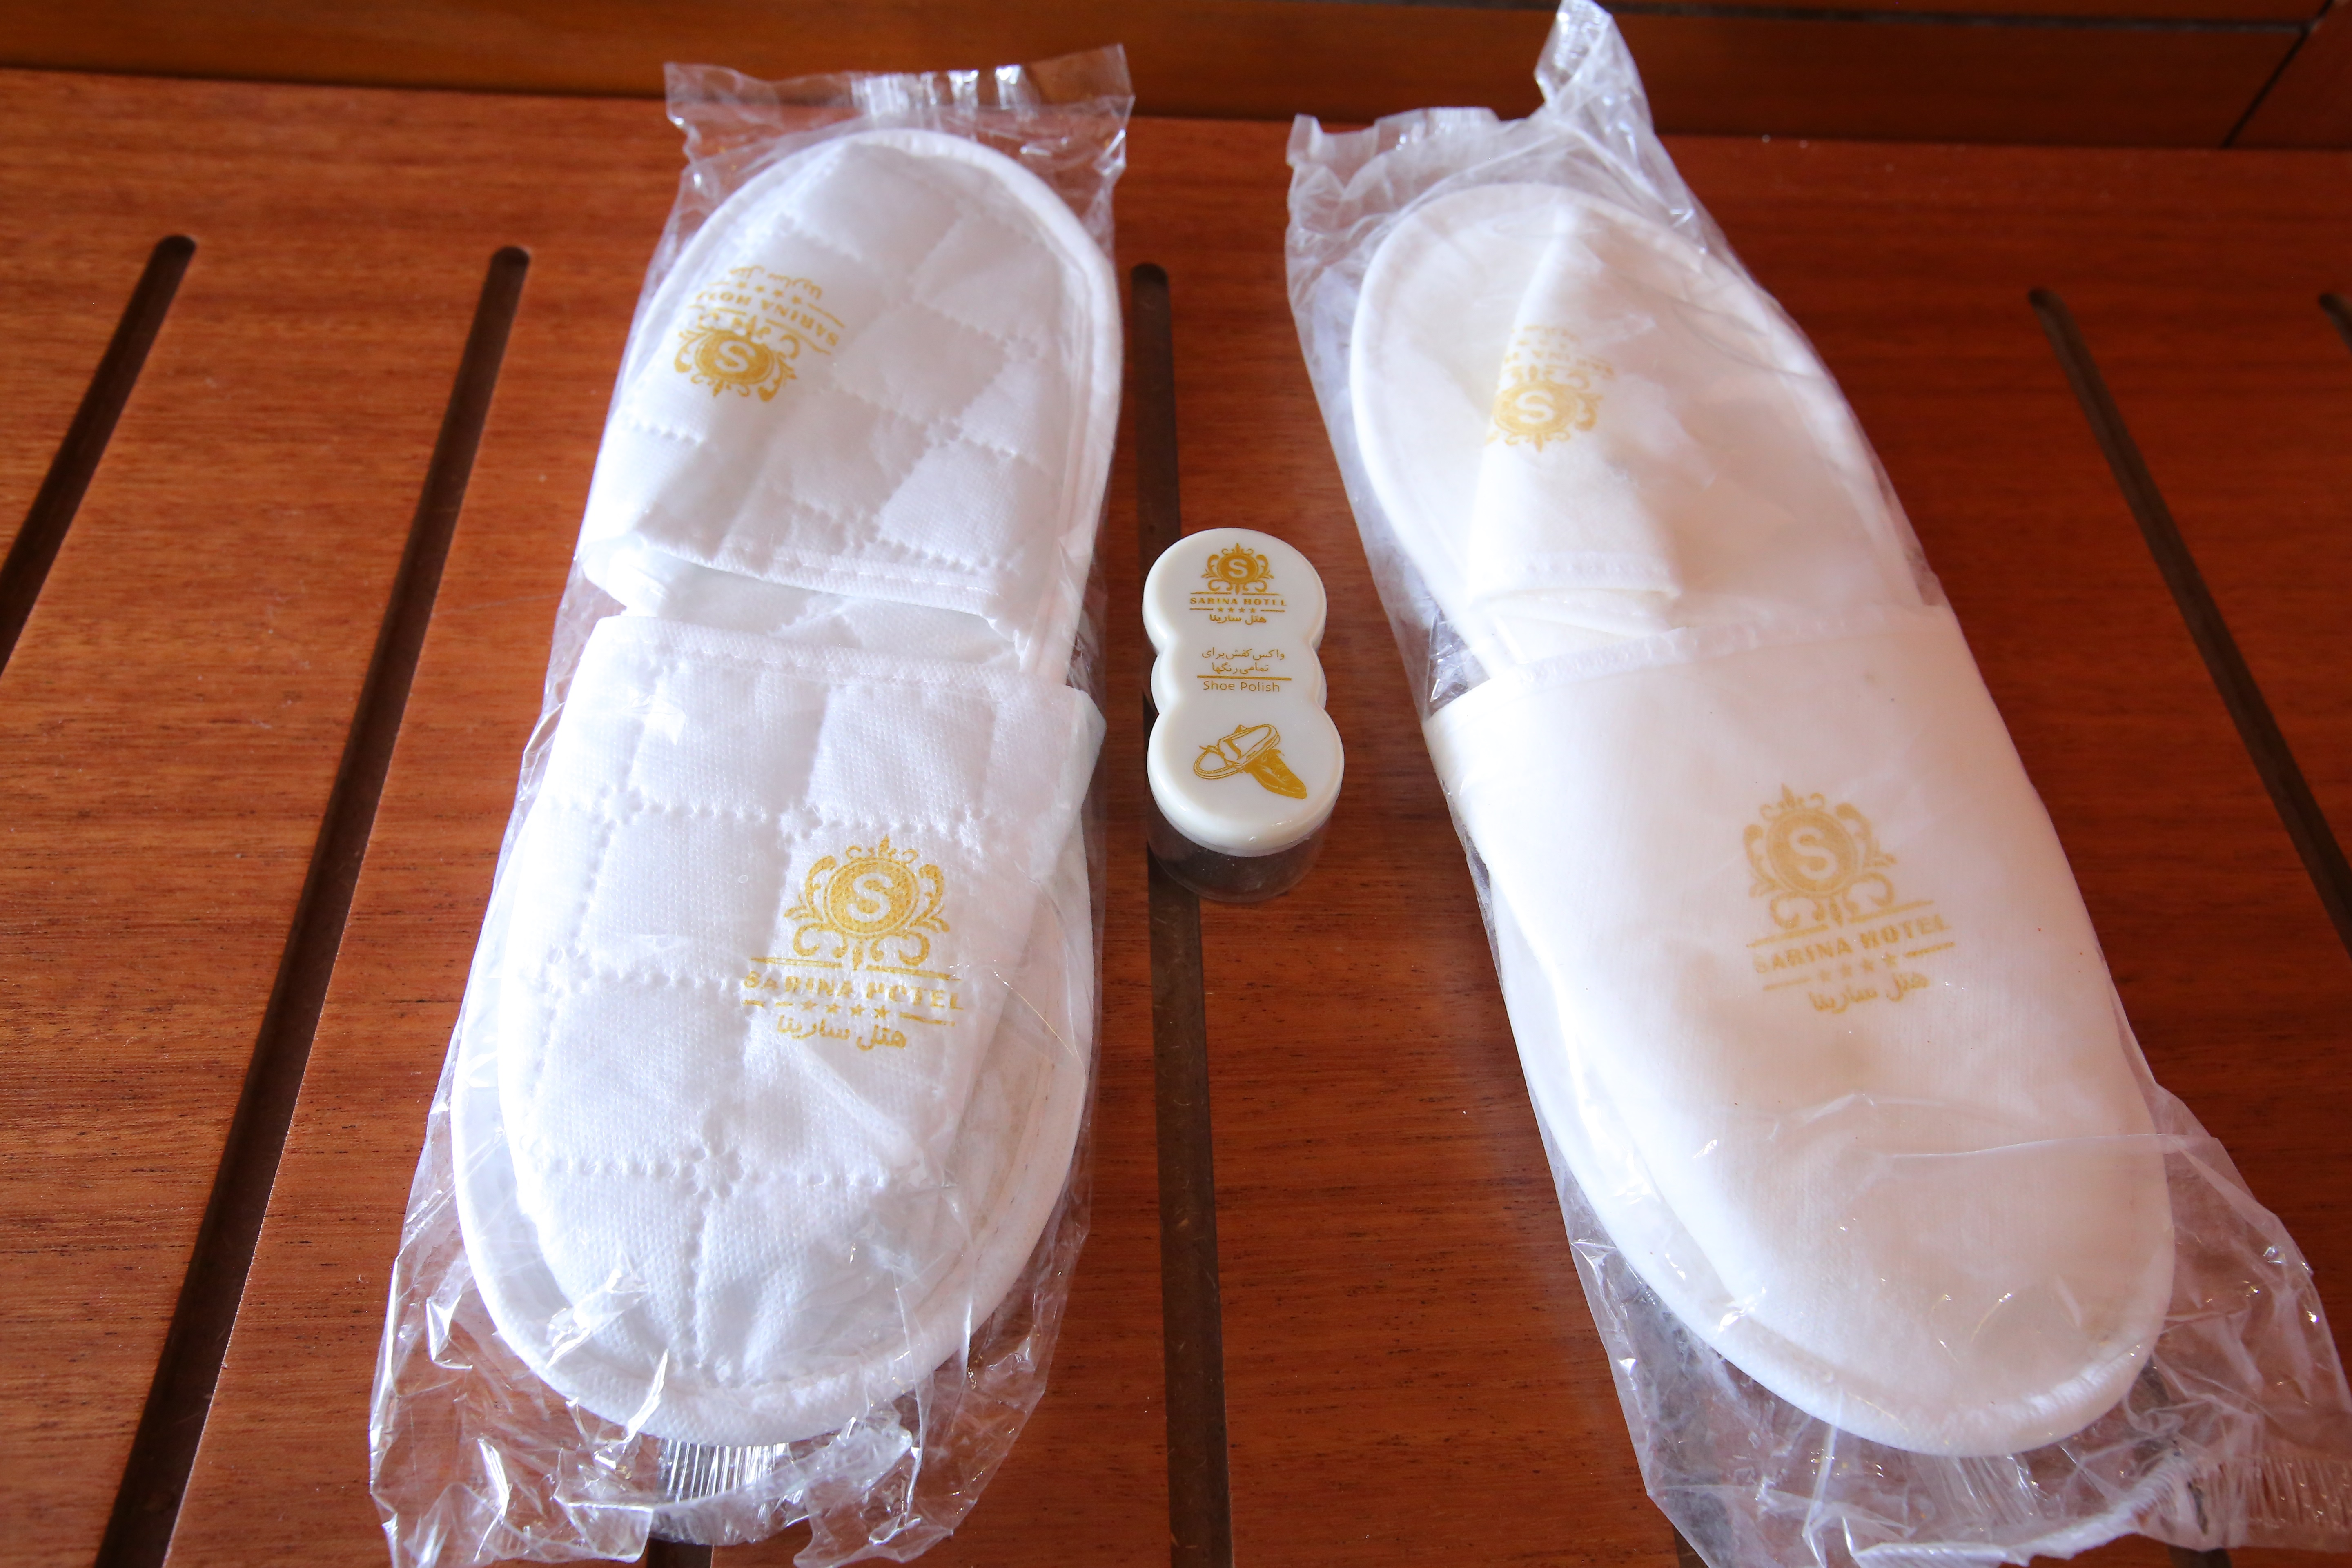
sex, footwear, shoe, comfort food